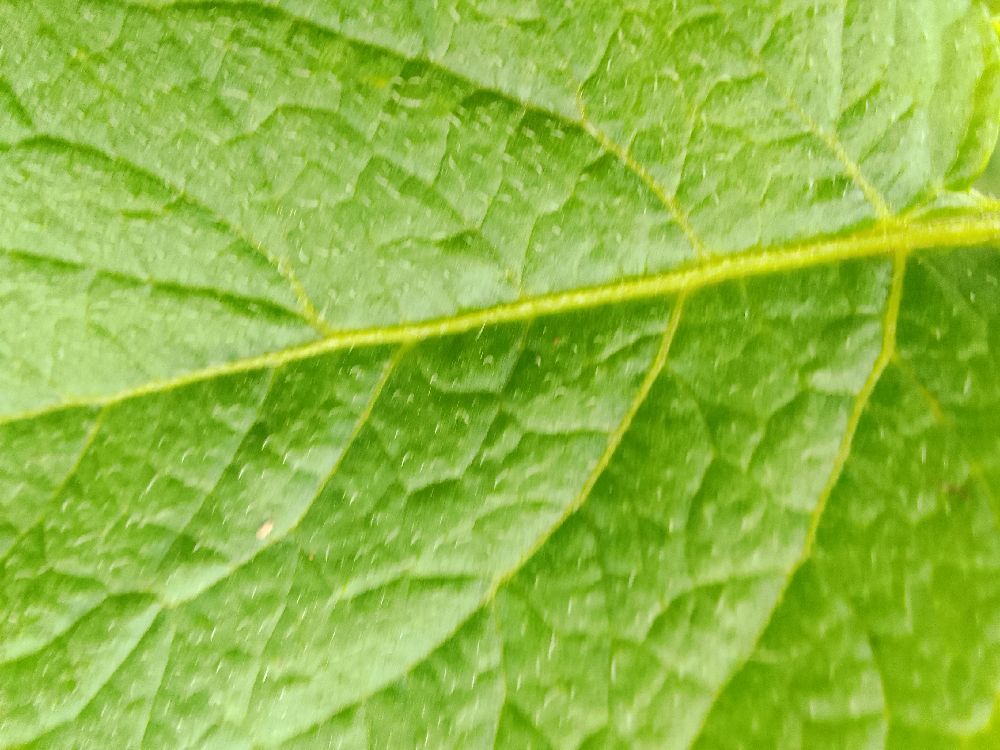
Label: Healthy